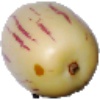
Label: Pepino 1